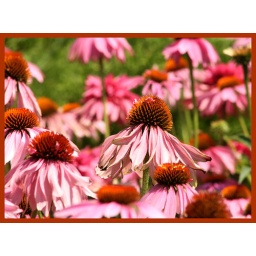
A field of Cone Daisies in vibrant pink was eye-catching.